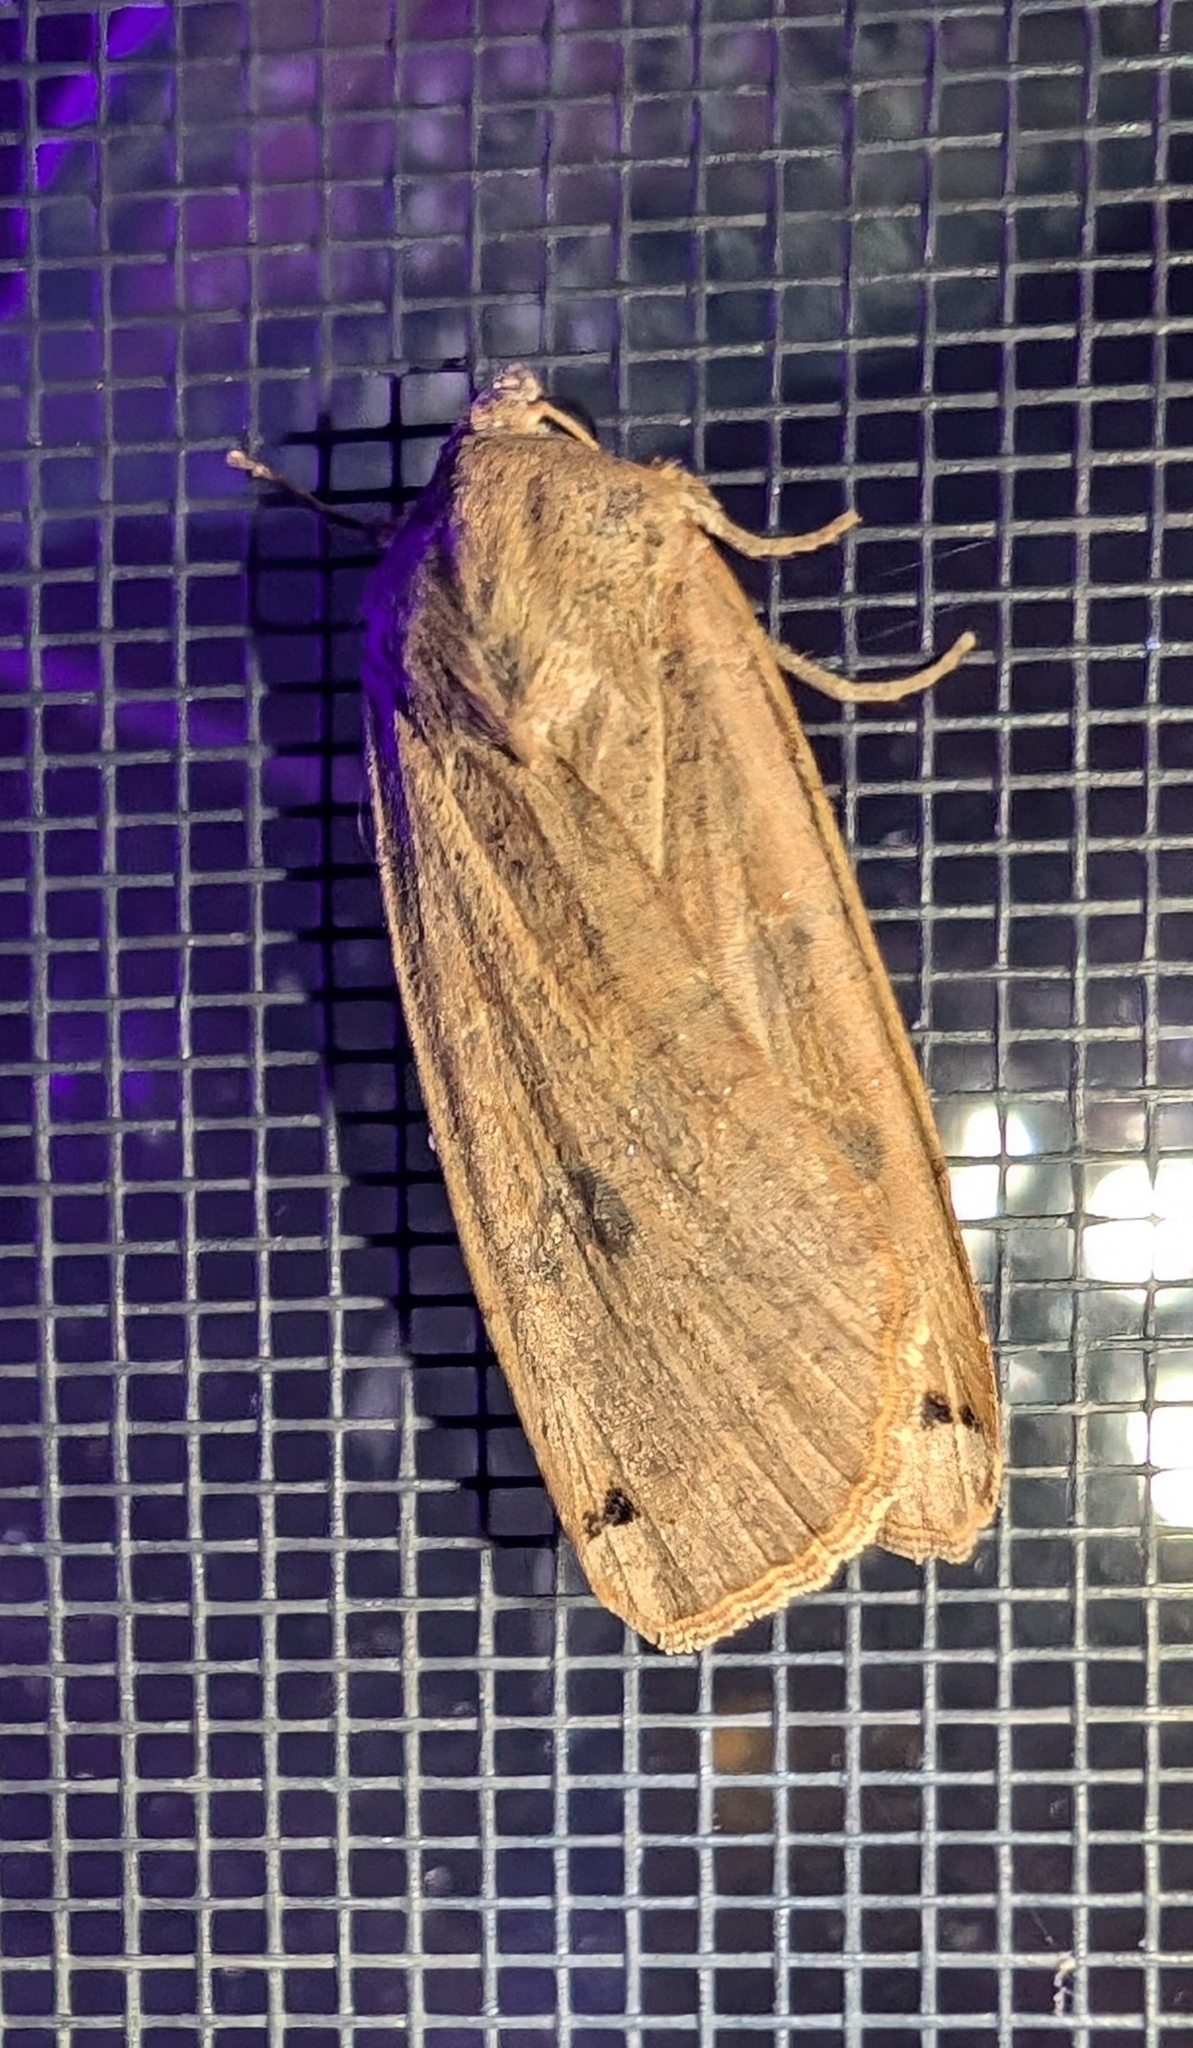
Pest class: cutworms